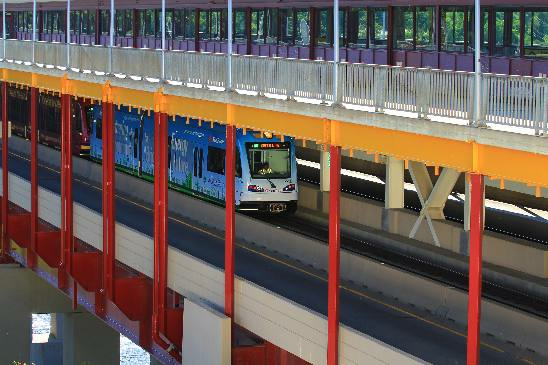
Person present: No